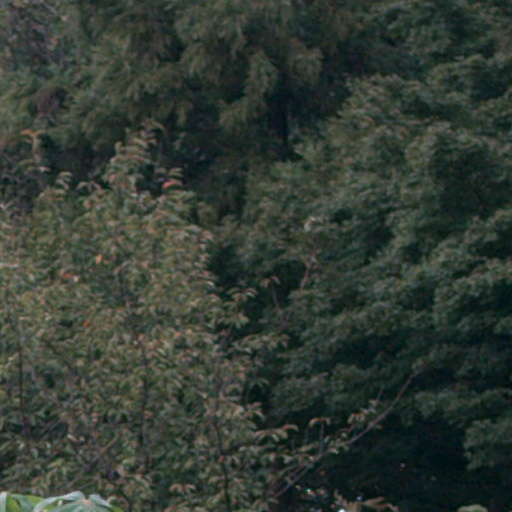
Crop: cassava